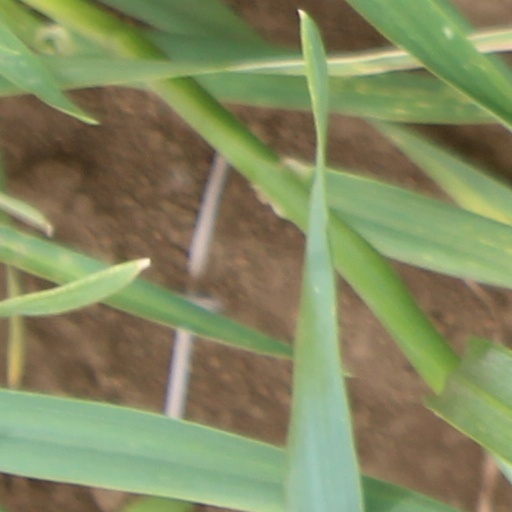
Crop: wheat